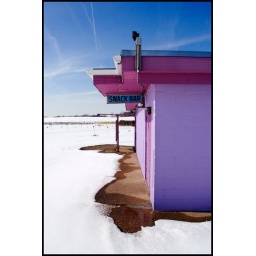
The Snack bar at the Big sky drive in movie theater in the Wisconsin Dells.